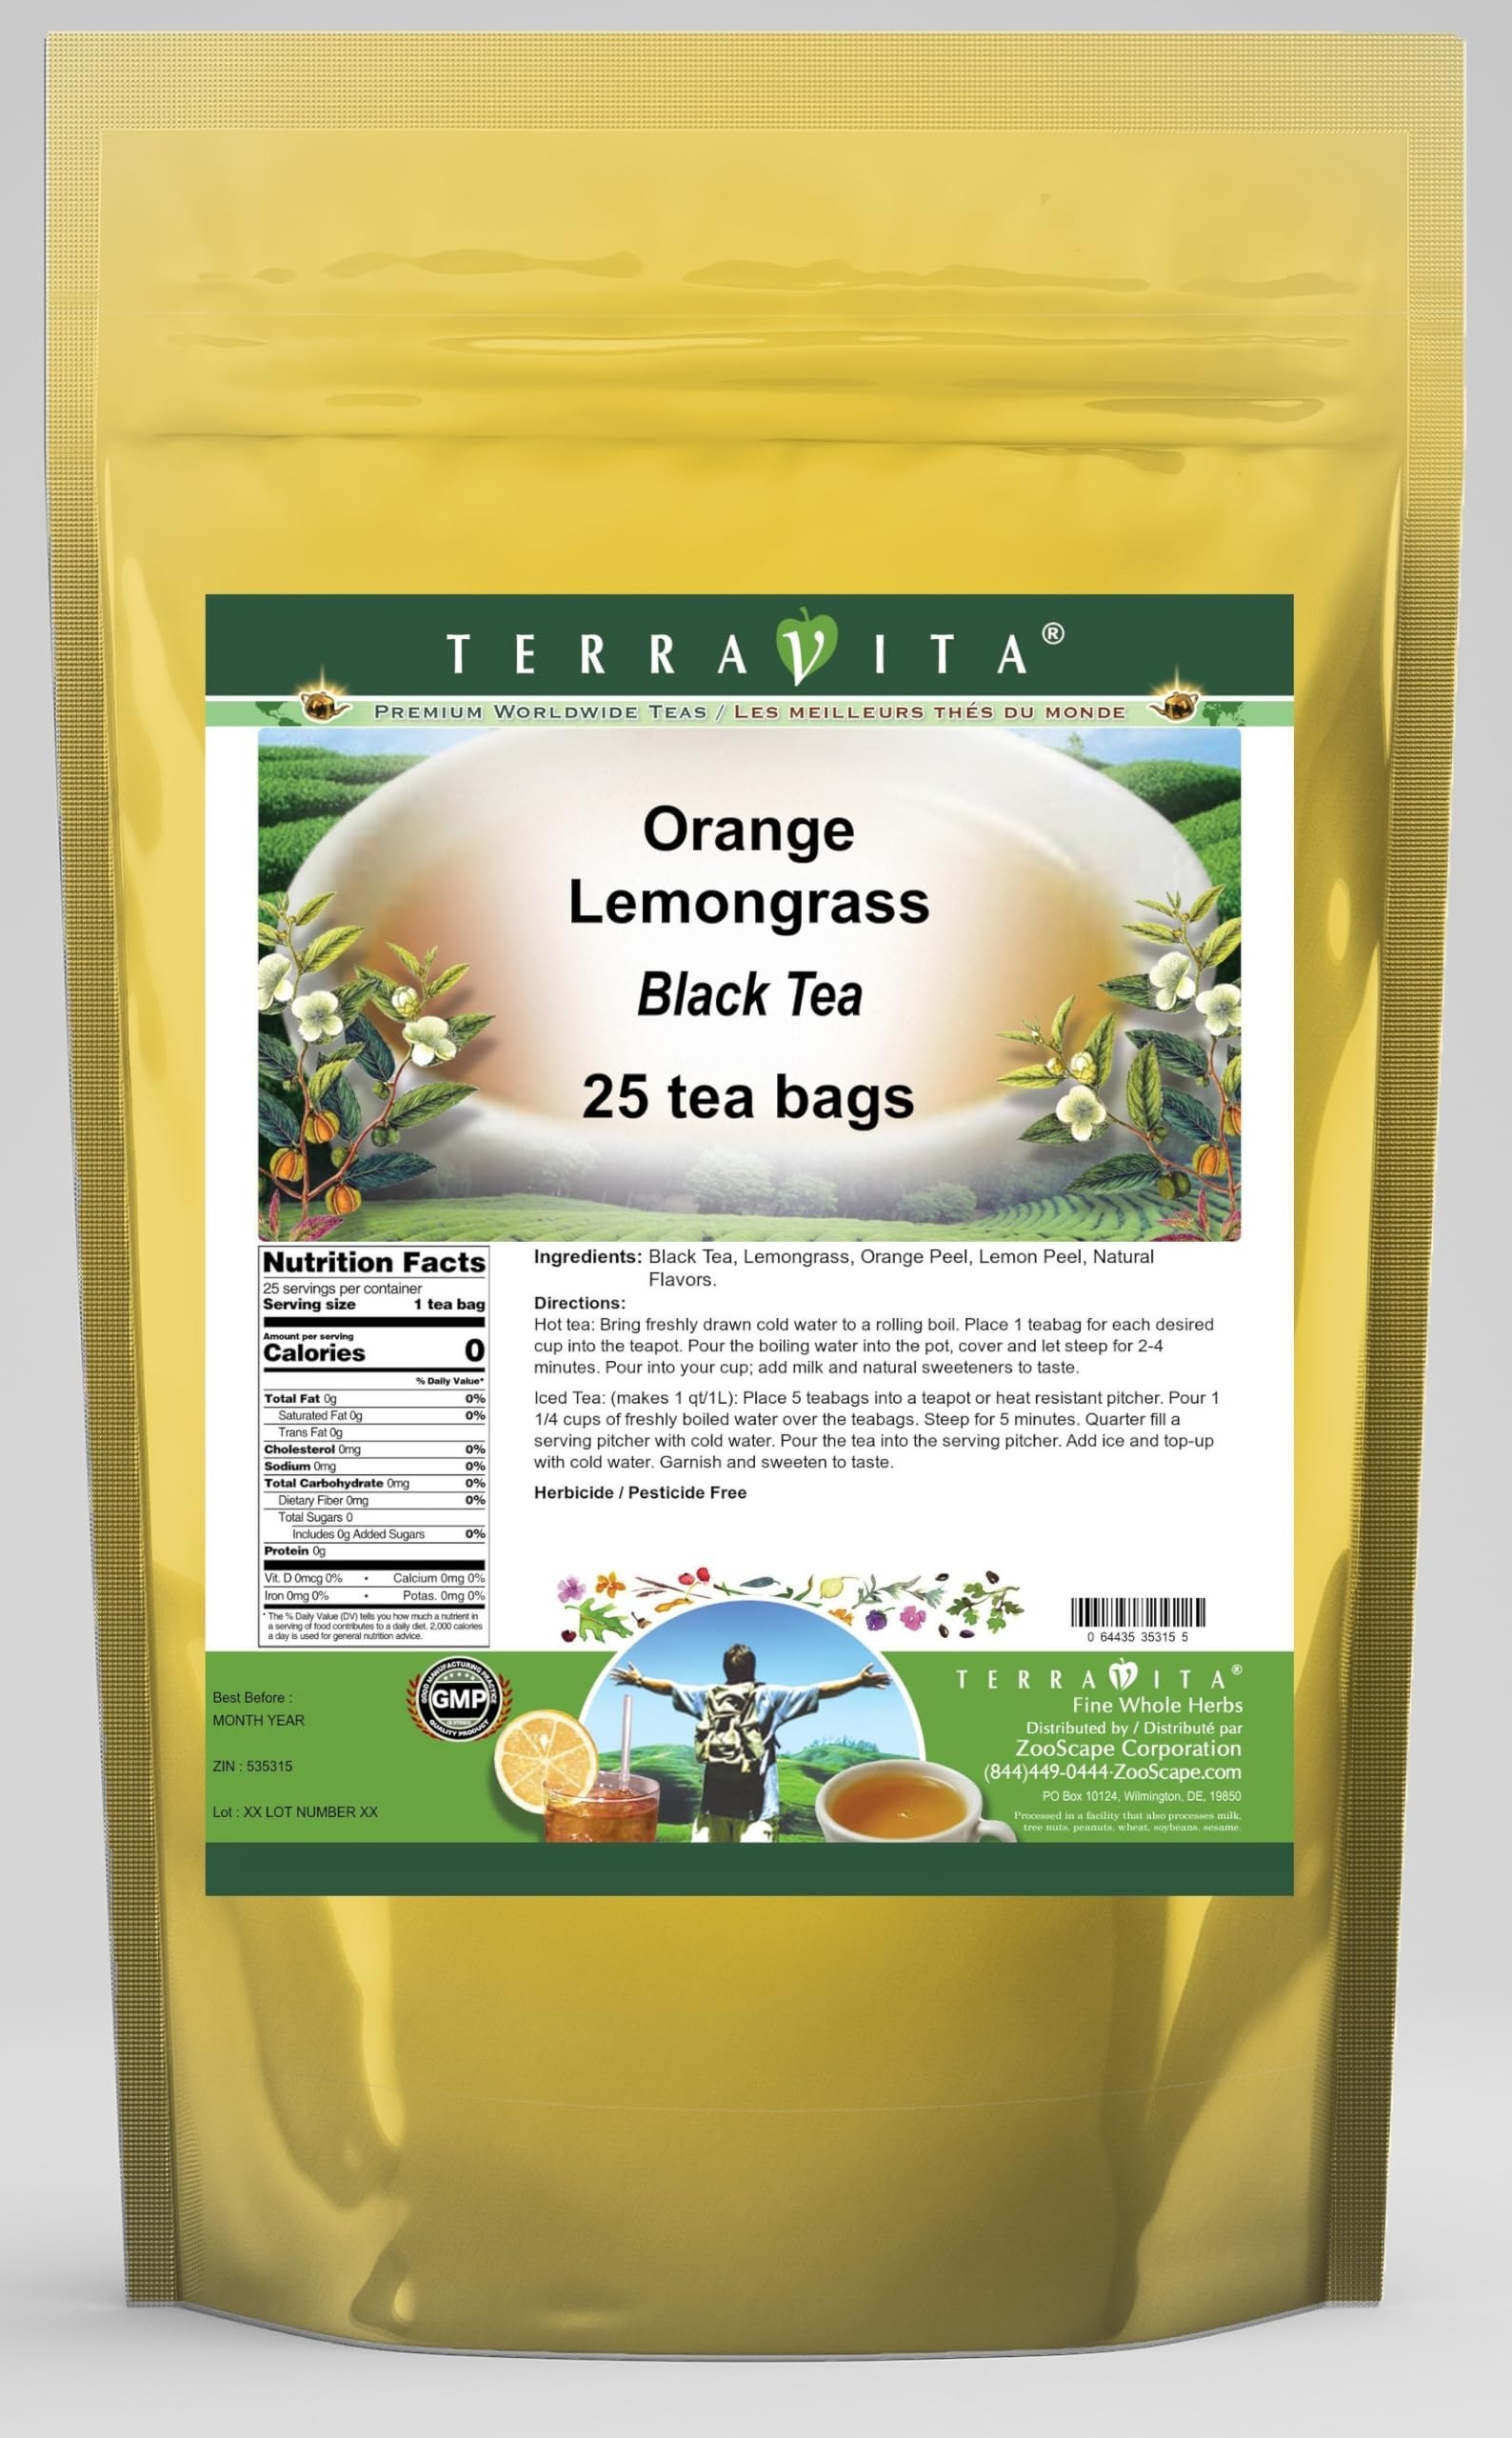
Item Name: Orange Lemongrass Black Tea (25 tea bags, ZIN: 535315)
Bullet Point 1: Our Orange Lemongrass Black Tea is a tasty flavored Black tea with Lemongrass, Orange Peel and Lemon Peel that has a refreshing taste that will impress you! The unique Orange Lemongrass taste is delicious! - Ingredients: Black tea, Lemongrass, Orange Peel, Lemon Peel and Natural Orange Lemongrass Flavor.
Bullet Point 2: No fillers.
Bullet Point 3: Manufacturer: TerraVita
Bullet Point 4: Size: 25 tea bags
Bullet Point 5: Black Tea Bags - Packed in a convenient upright pouch!
Product Description: Our Orange Lemongrass Black Tea is a tasty flavored Black tea with Lemongrass, Orange Peel and Lemon Peel that has a refreshing taste that will impress you! The unique Orange Lemongrass taste is delicious! - Ingredients: Black tea, Lemongrass, Orange Peel, Lemon Peel and Natural Orange Lemongrass Flavor. - Hot tea brewing method: Bring freshly drawn cold water to a rolling boil. Place 1 teabag for each desired cup into the teapot. Pour the boiling water into the pot, cover and let steep for 2-4 minutes. Pour into your cup; add milk and natural sweeteners to taste. - Iced tea brewing method: (to make 1 liter/quart): Place 5 teabags into a teapot or heat resistant pitcher. Pour 1 1/4 cups of freshly boiled water over the teabags. Steep for 5 minutes. Quarter fill a serving pitcher with cold water. Pour the tea into the serving pitcher. Add ice and top-up with cold water. Garnish and sweeten to taste. - TerraVita is an exclusive line of premium-quality, natural source products that use only the finest, purest and most potent ingredients found around the world. TerraVita is hallmarked by the highest possible standards of purity, potency, stability and freshness. All of our products are prepared with the highest elements of quality control, from raw materials through the entire manufacturing process, up to and including the moment that the bottles or bags are sealed for freshness and shipped out to you. Our highest possible standards are certified by independent laboratories and backed by our personal guarantee. - TerraVita exists to meet and ensure your family's health and wellness without the harmful effects of chemicals and health products. We strive to make all of our products affordable and reliable and are constantly searching the market to maintain our affordability a
Value: 25.0
Unit: Count

Price: 16.77